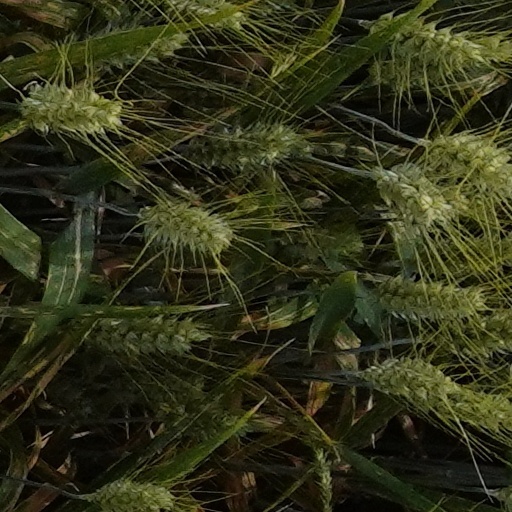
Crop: wheat